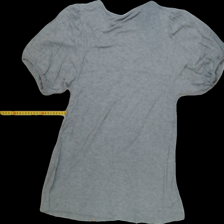
View: back
Type: T-shirt
Category: Ladies
Brand: Not Applicable
Colors: Grey
Material: 92%viscose 8%elastane
Pattern: Plain
Cut: Regular, C-collar
Size: M
Season: All
Trend: No trend
Stains: No
Price range: <50
Recommended usage: Export